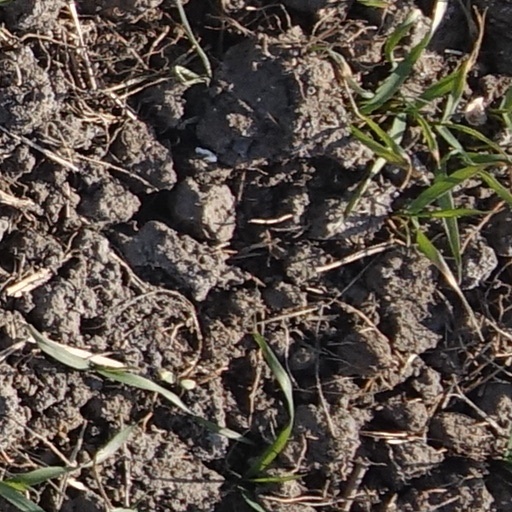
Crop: wheat